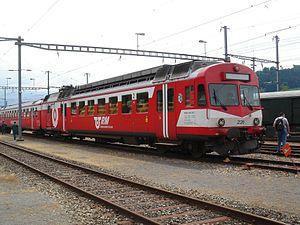
Le chemin de fer Emmental–Burgdorf–Thun est une ancienne compagnie de chemin de fer suisse, et deux lignes ferroviaires qui relient Soleure à Thoune et à Langnau im Emmental.